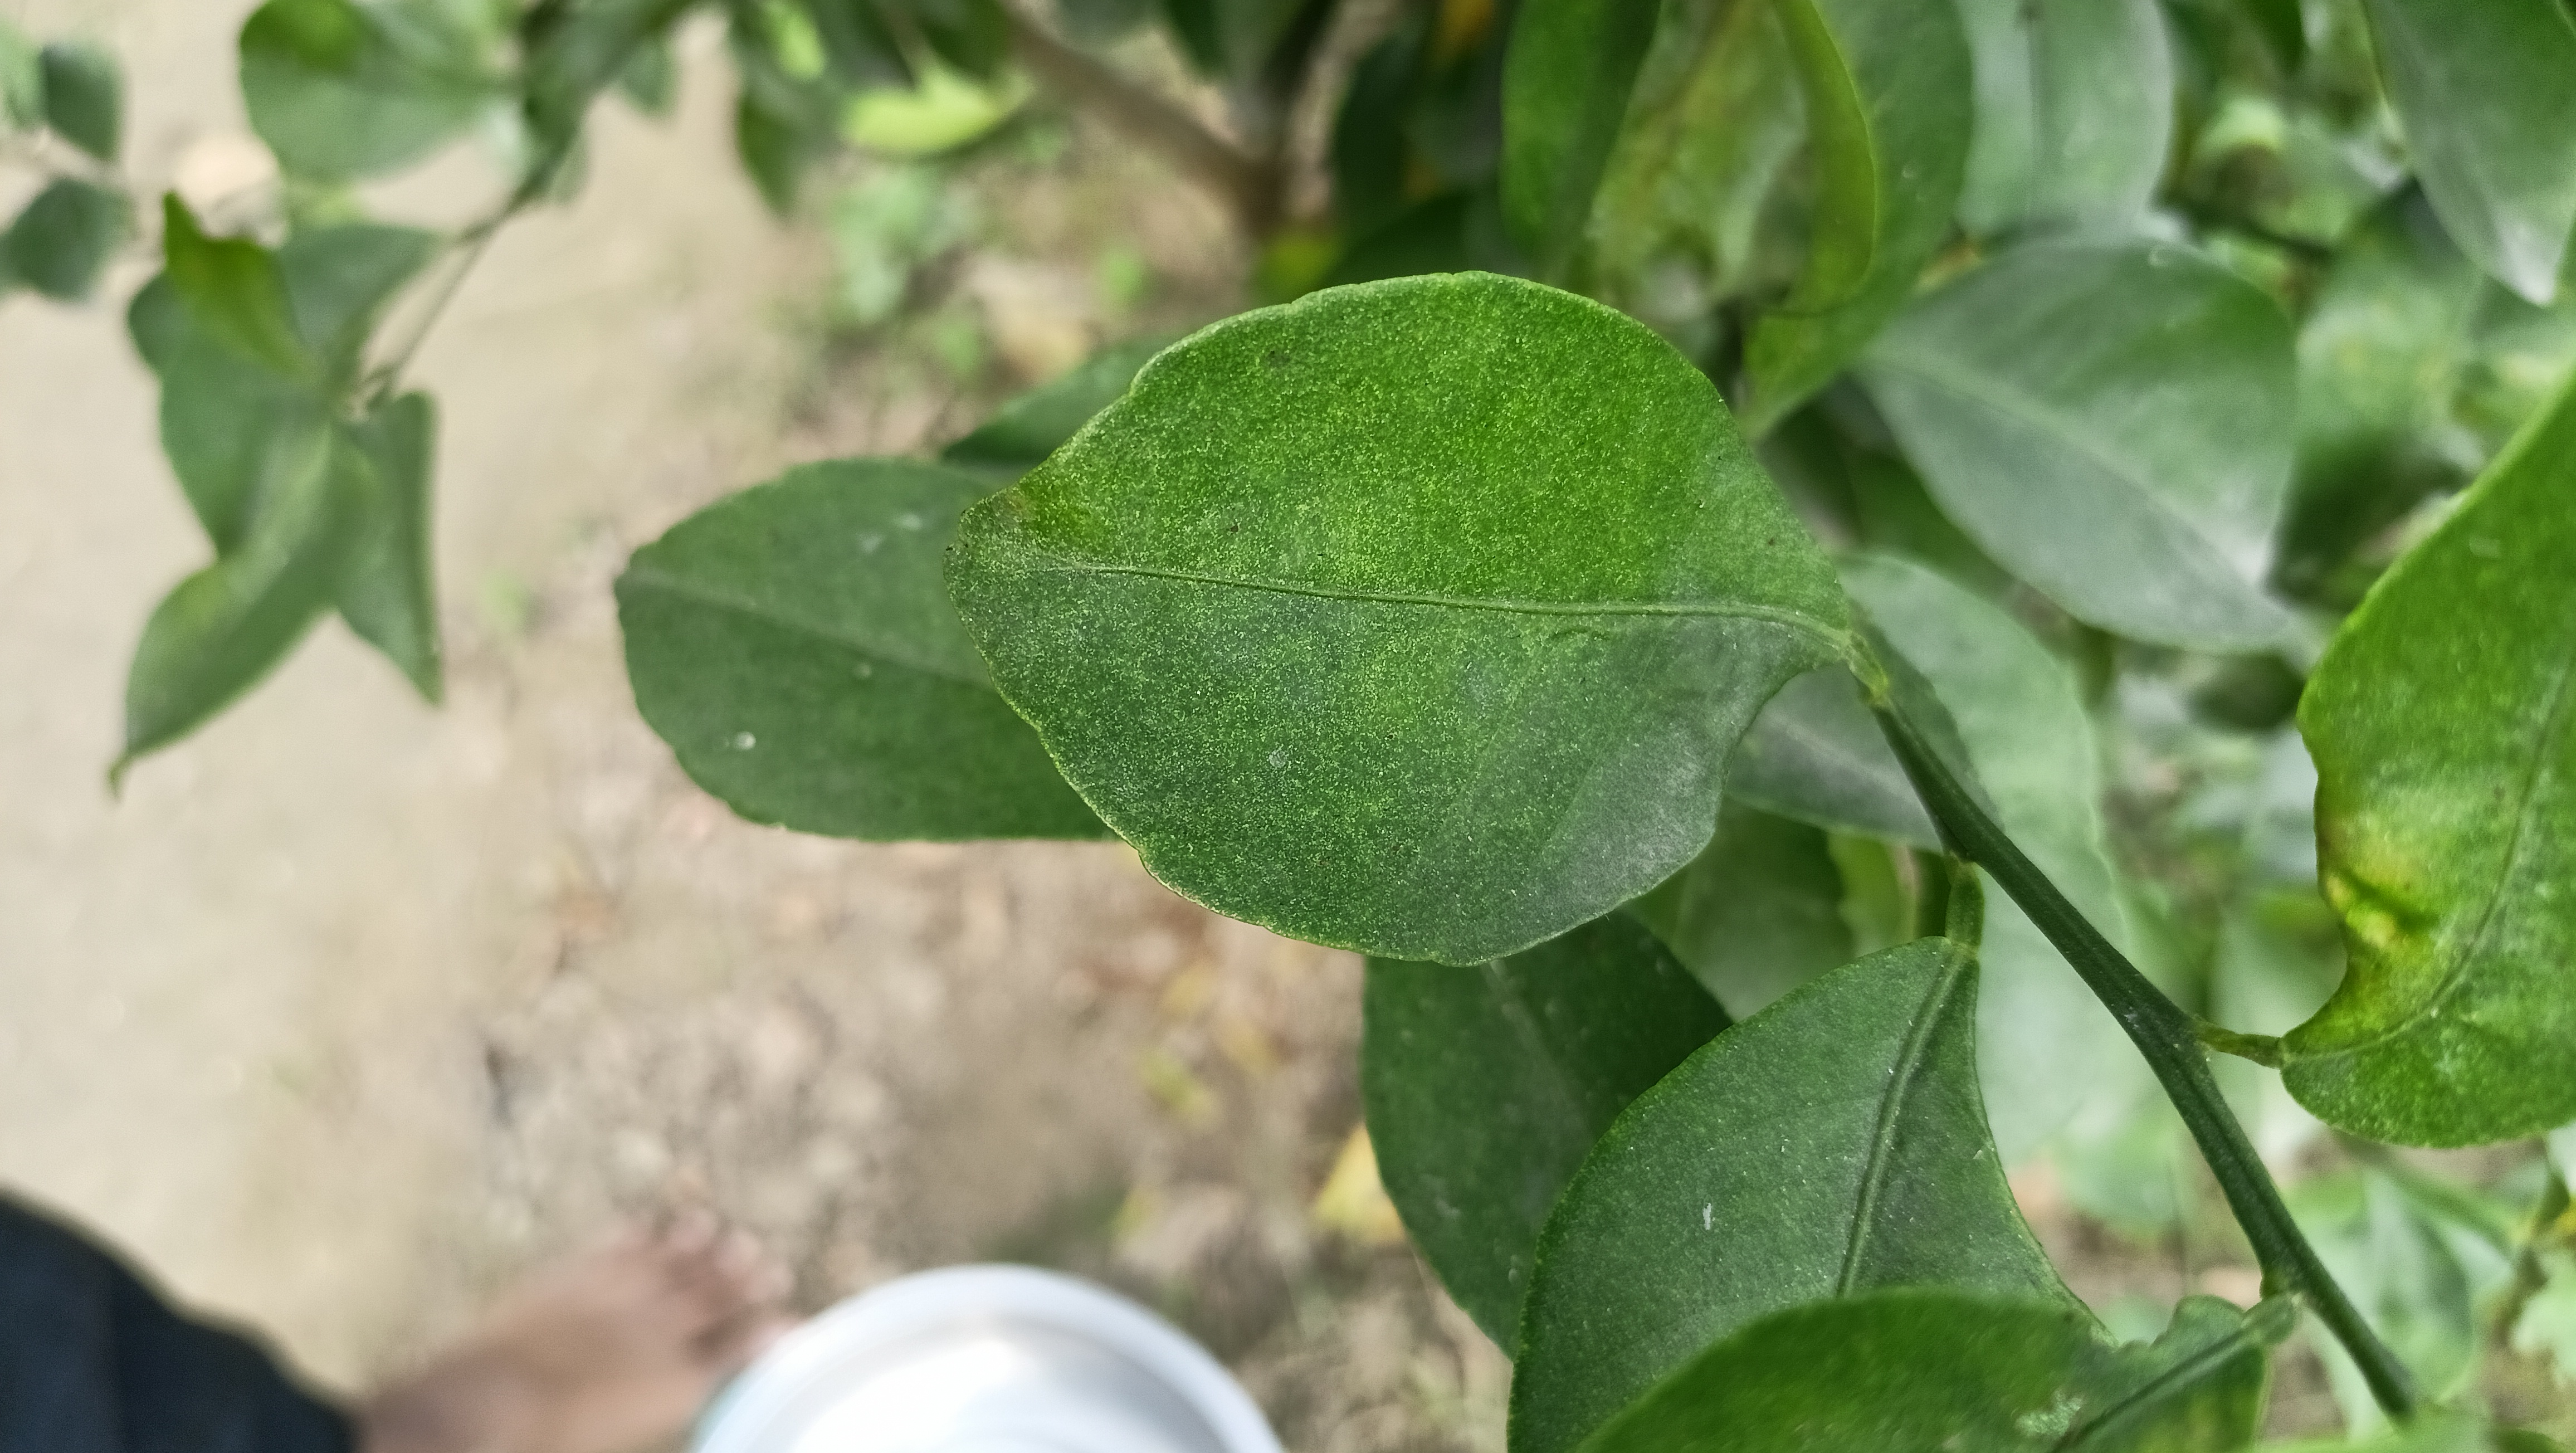
Mandarin leaf variety: China Mishti